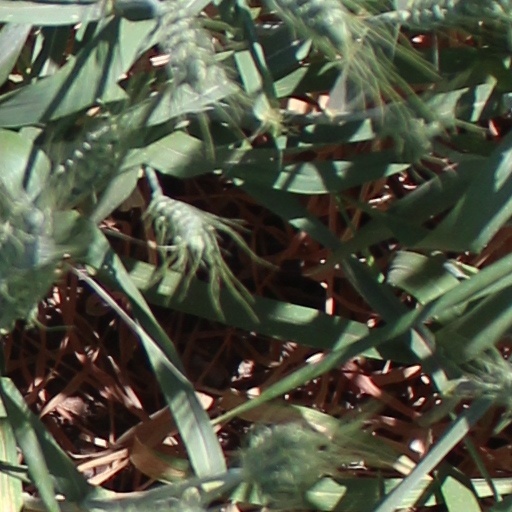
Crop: wheat